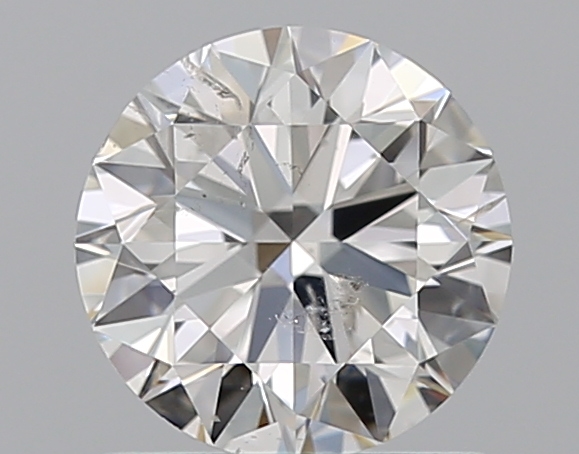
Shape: round
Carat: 0.9
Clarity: SI2
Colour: G
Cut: VG
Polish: EX
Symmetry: VG
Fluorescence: N
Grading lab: GIA
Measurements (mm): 6.11 x 6.16 x 3.77